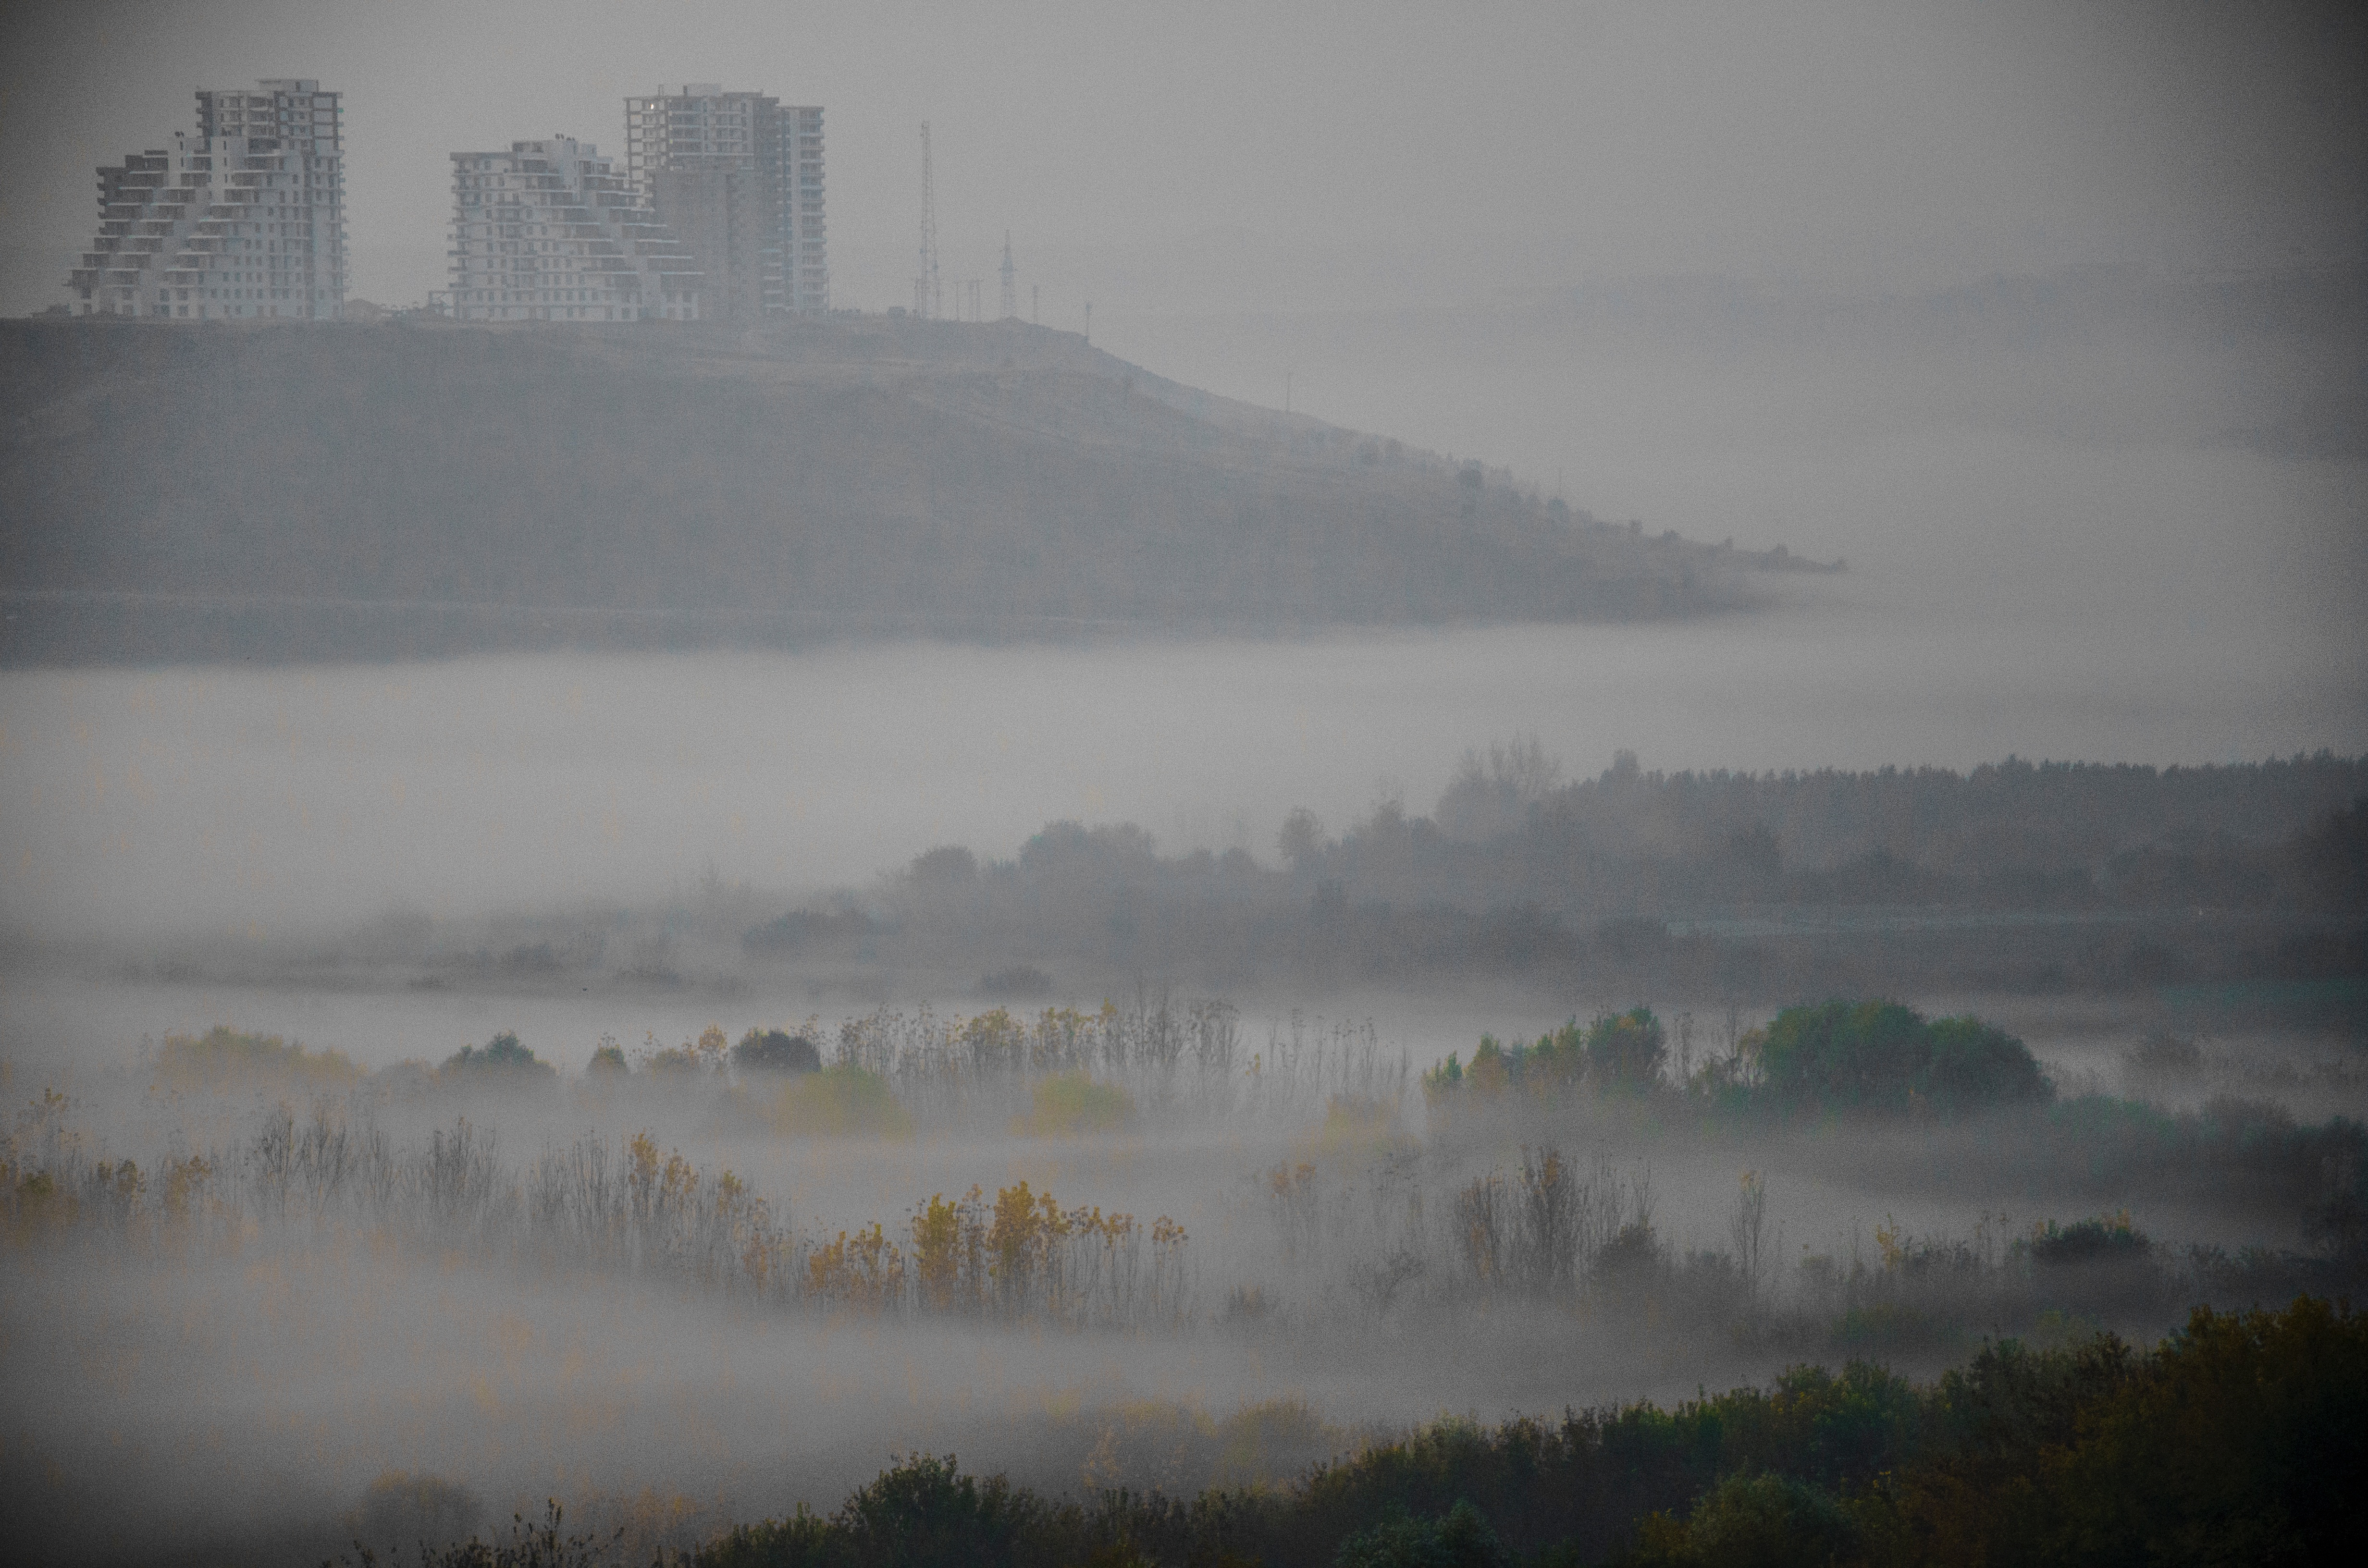
mountain, cloud, fog, sunrise, mist, morning, wave, dawn, atmosphere, reflection, weather, haze, drizzle, atmospheric phenomenon